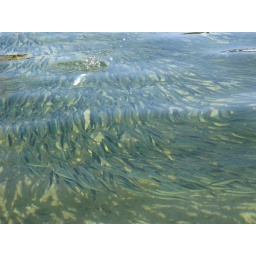
Shoal of fish in clear sea water with shadows and a splash on the water surface caused by the fish.